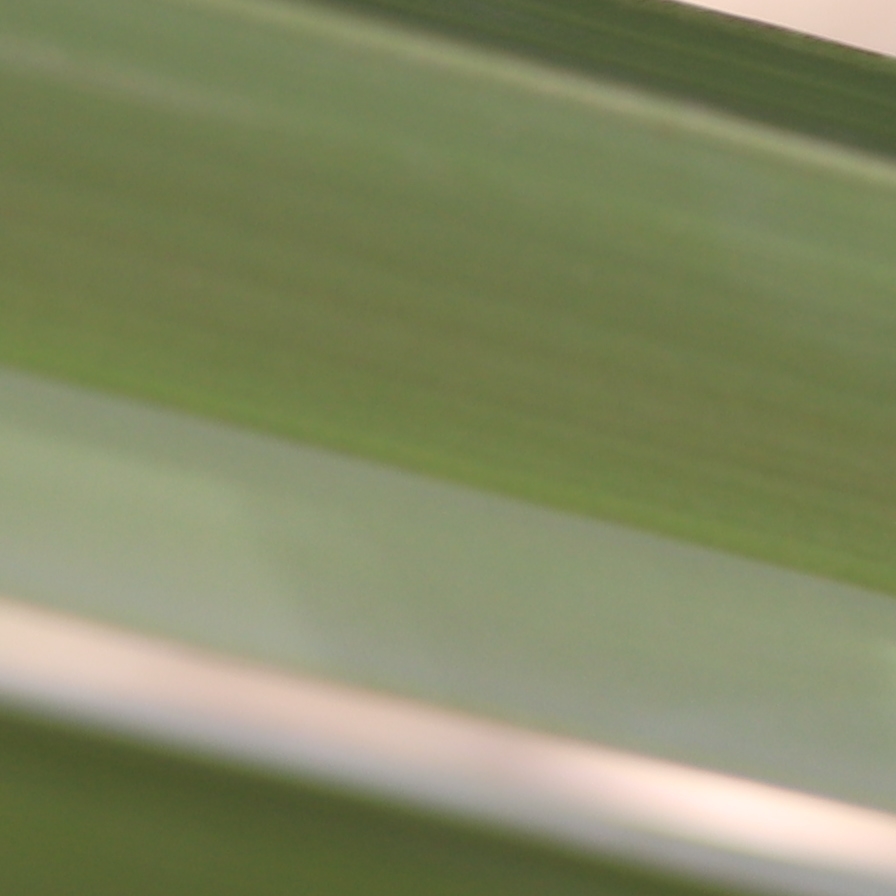
Label: Healthy